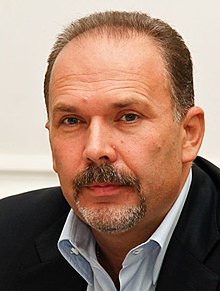
Gender: men